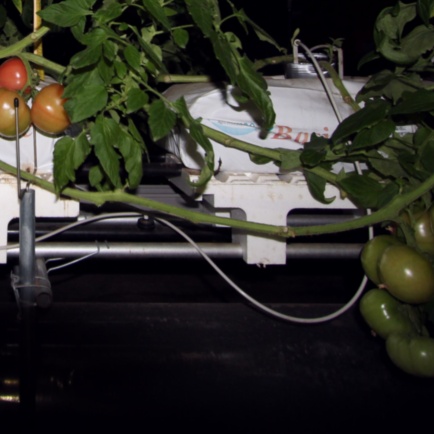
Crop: tomato